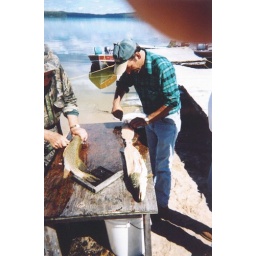
Check out the lake in the background - the water was so clear.